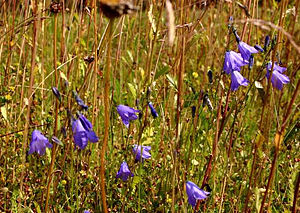
Klokke-slægten
Liden klokke (Campanula rotundifolia).
Liden klokke (Campanula rotundifolia).
Klokke er en slægt med 473 arter, der er udbredt i Europa, Asien og Nordamerika. Det er stauder eller sjældnere: én- eller toårige planter, ofte med en bunddækkende eller pudeagtig vækstform. Frugterne er 3- eller 5-rummede kapsler. Blomsterne er samlet i klaser eller aks, og de er 5-tallige og regelmæssige. Kronbladene er som regel blå eller violette, og de er rør- eller klokkeformet sammenvoksede, mens spidserne dog er frie. Frugterne er kapsler med små huller, hvor de mange frø kan drysse ud.